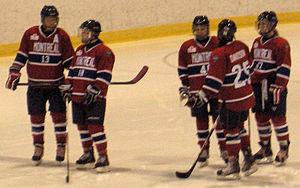
correction du cadrage de ma première photo
Les Canadiennes de Montréal, anciennement nommées Stars de Montréal, sont une équipe féminine de hockey sur glace de la ville de Montréal, dans la province de Québec au Canada. L'équipe joue ses matchs à domicile au Complexe Claude-Robillard à Montréal et fait ses débuts dans la Ligue canadienne de hockey féminin dès sa création en 2007. La formation des Stars remporte à quatre reprises les séries éliminatoires de la LCHF et remporte ainsi la Coupe Clarkson en 2009, 2011, 2012 et 2017.